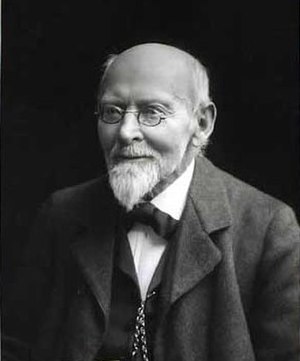
Viggo Fausbøll
Michael Viggo Fausbøll var en dansk orientalist.